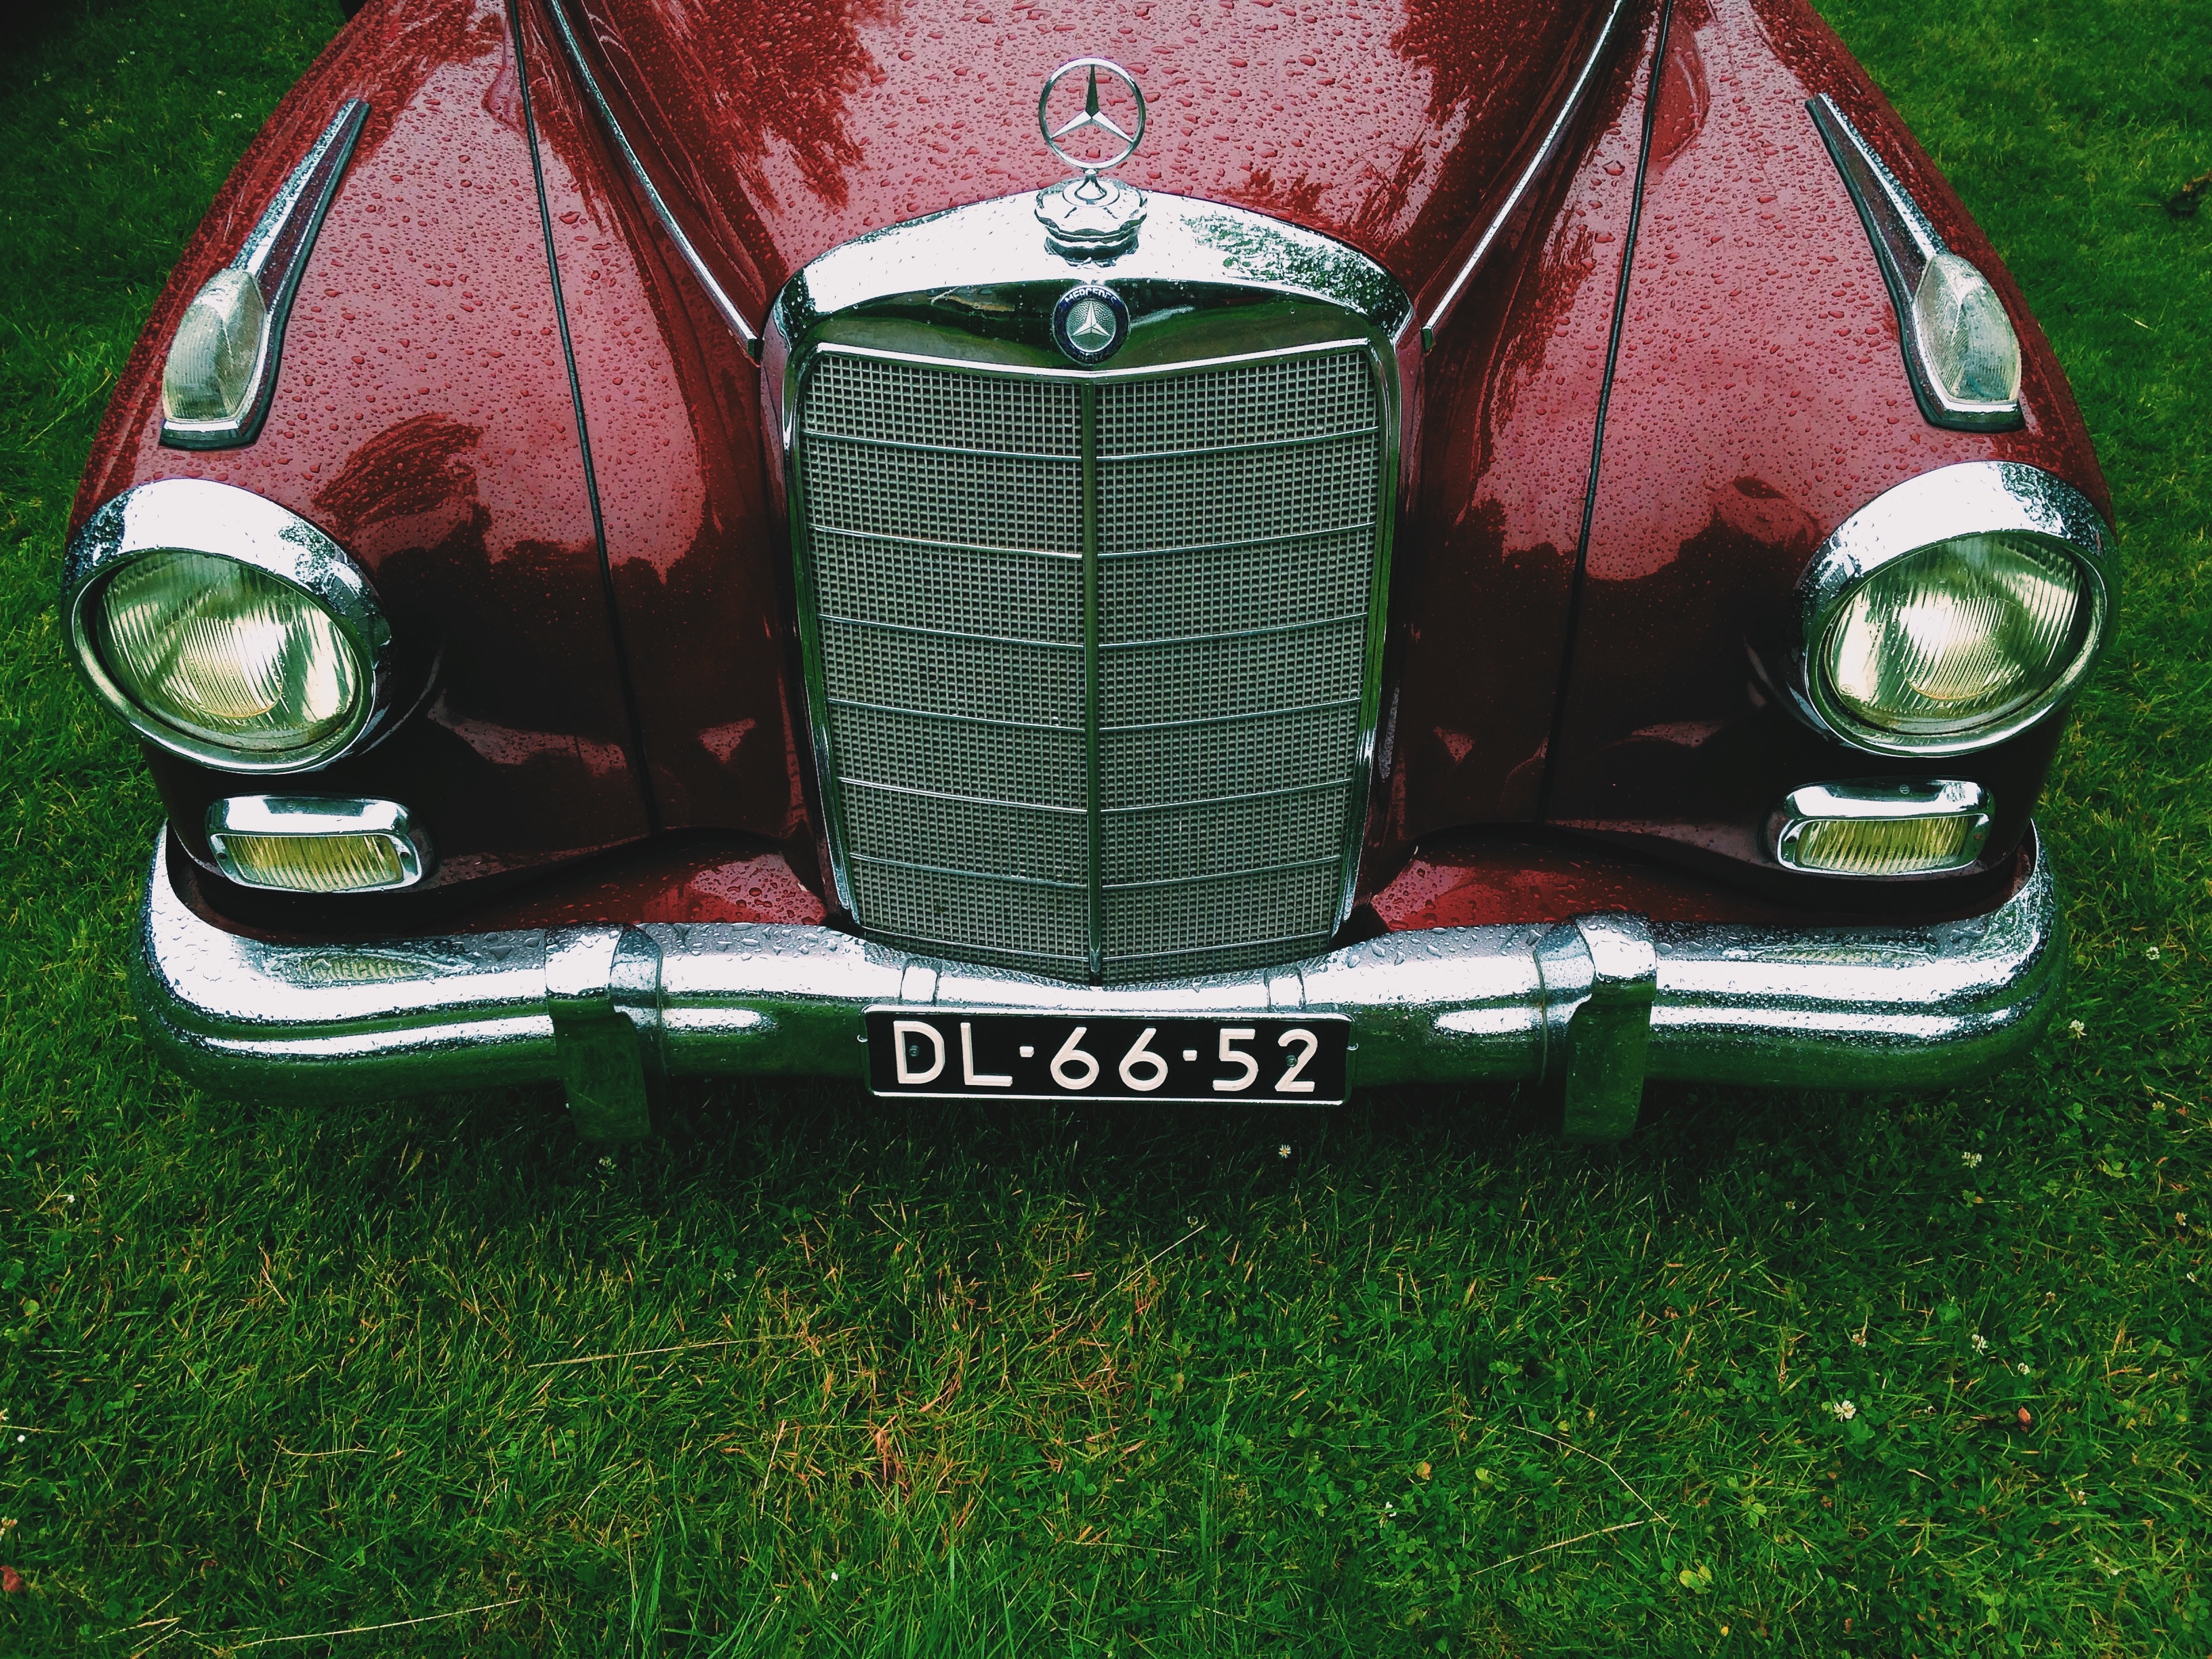
car, vintage, wheel, automobile, wet, green, vehicle, automotive, sports car, vintage car, bumper, race car, classic, convertible, mercedes benz, antique car, land vehicle, volkswagen beetle, automobile make, automotive exterior, compact car, automotive design, mid size car, subcompact car